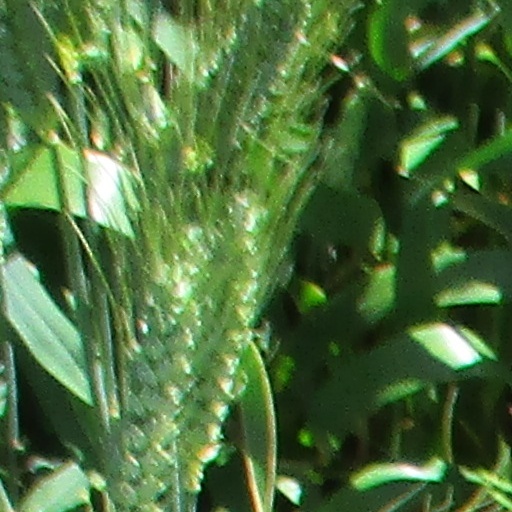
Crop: wheat